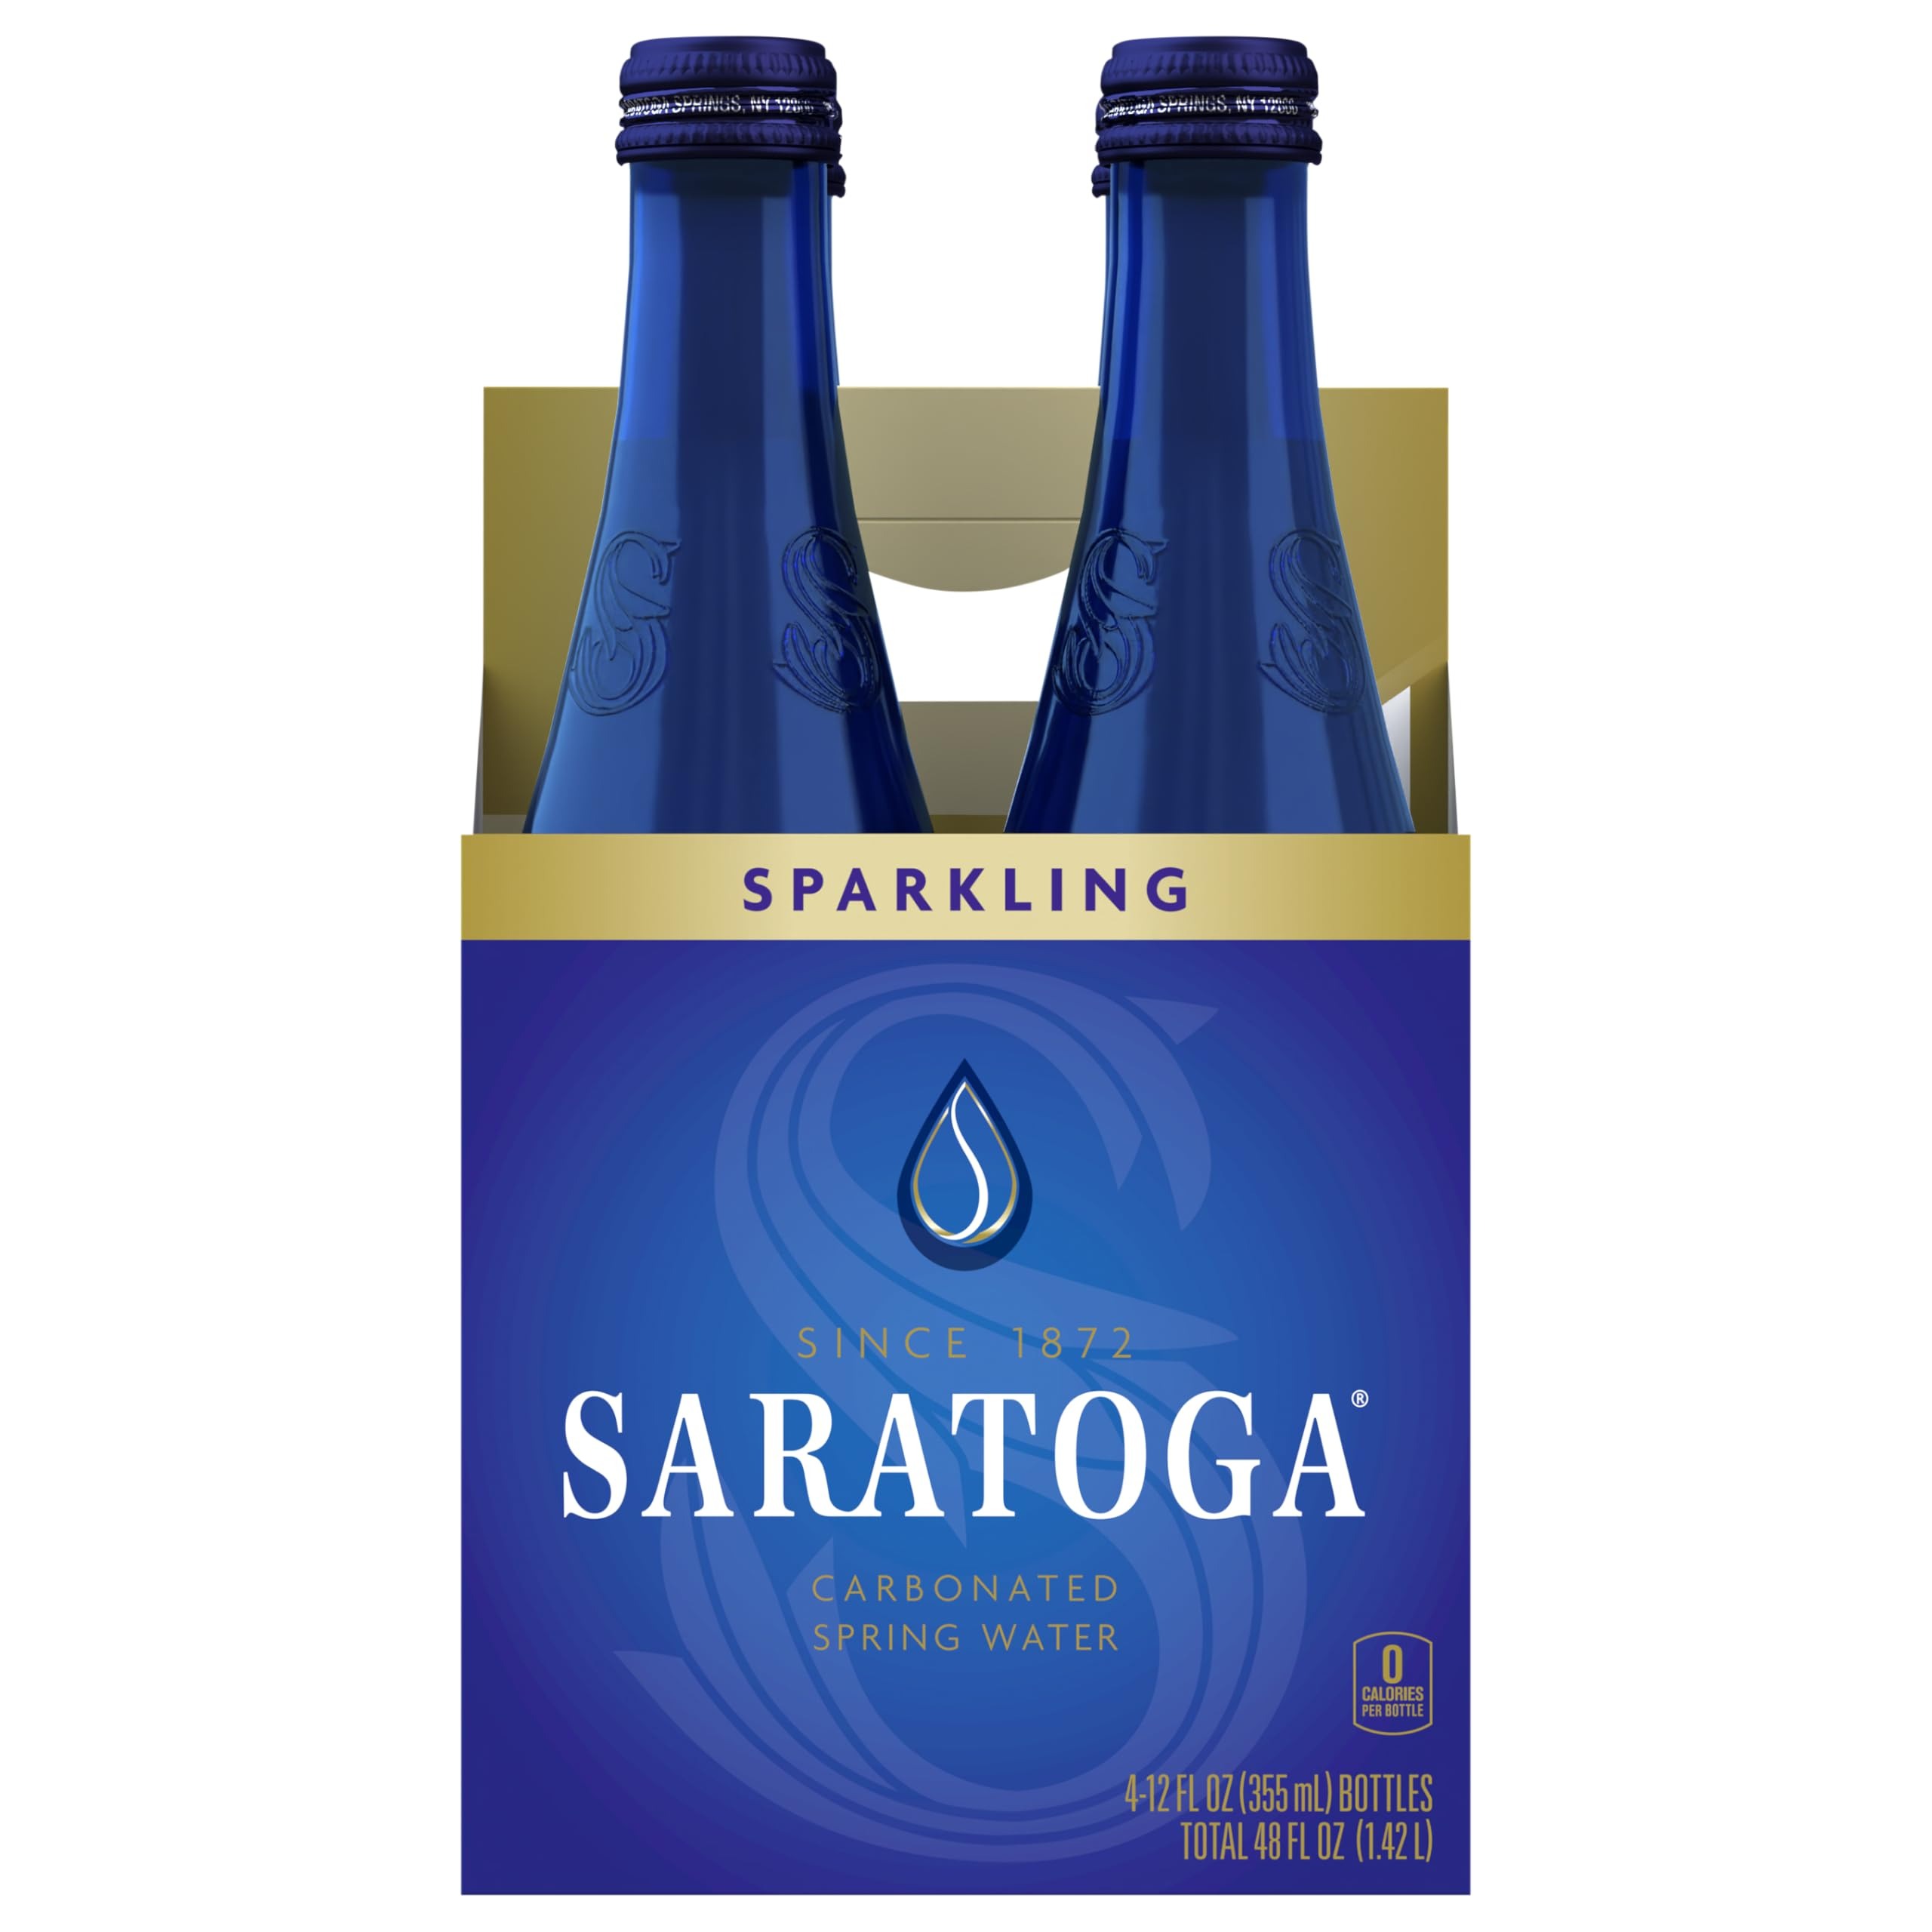
Item Name: Saratoga Sparkling Spring Water, Glass Water Bottle, 12 Oz, Pack of 4
Bullet Point 1: CRISP SPARKLING WATER: Saratoga Spring Water meets effervescent bubbles for a sparkling water experience you’ll love. Saratoga Sparkling Water is carbonated with the lightest and most refreshing bubbles. This 4-pack of water is ideal for any occasion—storing at the office, in your pantry, or for a road trip
Bullet Point 2: PREMIUM SPRING WATER: Born in the foothills of the Adirondacks, all of Saratoga’s beverages are carefully crafted, starting with spring water. You’ll notice the difference in this sparkling water bottle from the first sip
Bullet Point 3: ICONIC COBALT BOTTLE: Saratoga Spring Water comes in a smooth glass, small water bottle with 12 fl oz of refreshing carbonated spring water. This glass water bottle has luxurious sparkling water to cleanse the palate and complement the flavors of any meal
Bullet Point 4: HYDRATE ON THE GO: Saratoga’s signature blue water bottle allows you to bring the refreshing taste of spring water with you wherever you go. This mini water bottle design is ideal for desks, nightstands, and car cupholders
Bullet Point 5: NO CALORIES OR ADDED SODIUM: Saratoga bottled water has no added sodium, no calories, and no sweeteners. Saratoga’s iconic blue water bottle is a perfect alternative to sugary drinks, juices, and sodas
Value: 4.0
Unit: Count

Price: 4.99